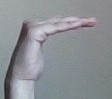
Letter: haa